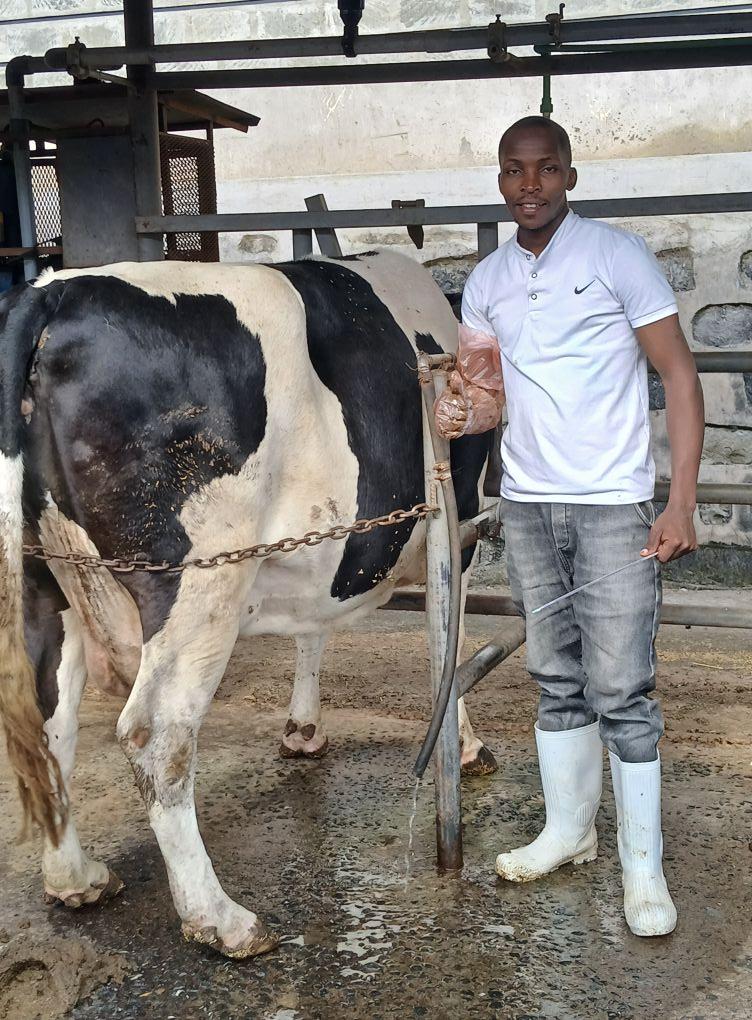
Mwanaume amesimama karibu na ngombe.Anaonekana kufanya tiba ya wanyama . Mwanaume huyu amevaa glovu ndefu ya plastiki mikononi na [cs] gumboots [cs] miguuni . Ishara kuwa anafanya kazi inayohusiana na ngombe huyu. Hii inaonyesha umuhimu wa huduma za afya ya wanyama.